Paul Kiplimo Boit

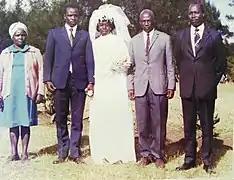
Paul Kiplimo Boit with Daniel Moi (Right) during his son's Jeremy wedding in 1972 which was held in Kapkong Primary School

He joined the Nandi African District Council in 1955 and served for nine years. In 1964 he was elected Chairman of the giant Sirikwa County Council serving until it was dissolved in 1971. Sirikwa County Council was formed of Nandi County, Uasin Gishu County, Trans Nzoia County, West Pokot County and Elgeyo Marakwet County. He then became Chairman of Wareng County Council one of five Councils split from Sirikwa covering Uasin Gishu. He was an ardent KANU kingpin and a close ally of Daniel Arap Moi. During this occasion he was awarded The Order of the Grand Warrior Award (OGW). Paul Boit was also a dedicated Christian and he initiated many AIC churches covering Nandi County, Uasin Gishu County and other areas in the North Rift Region among them being AIC Kapkong. He also participated in the activities of other denominations such as the Catholic, PCEA and others. He became the chairman of AIC Sirikwa Church Council which covered the North Rift Region.